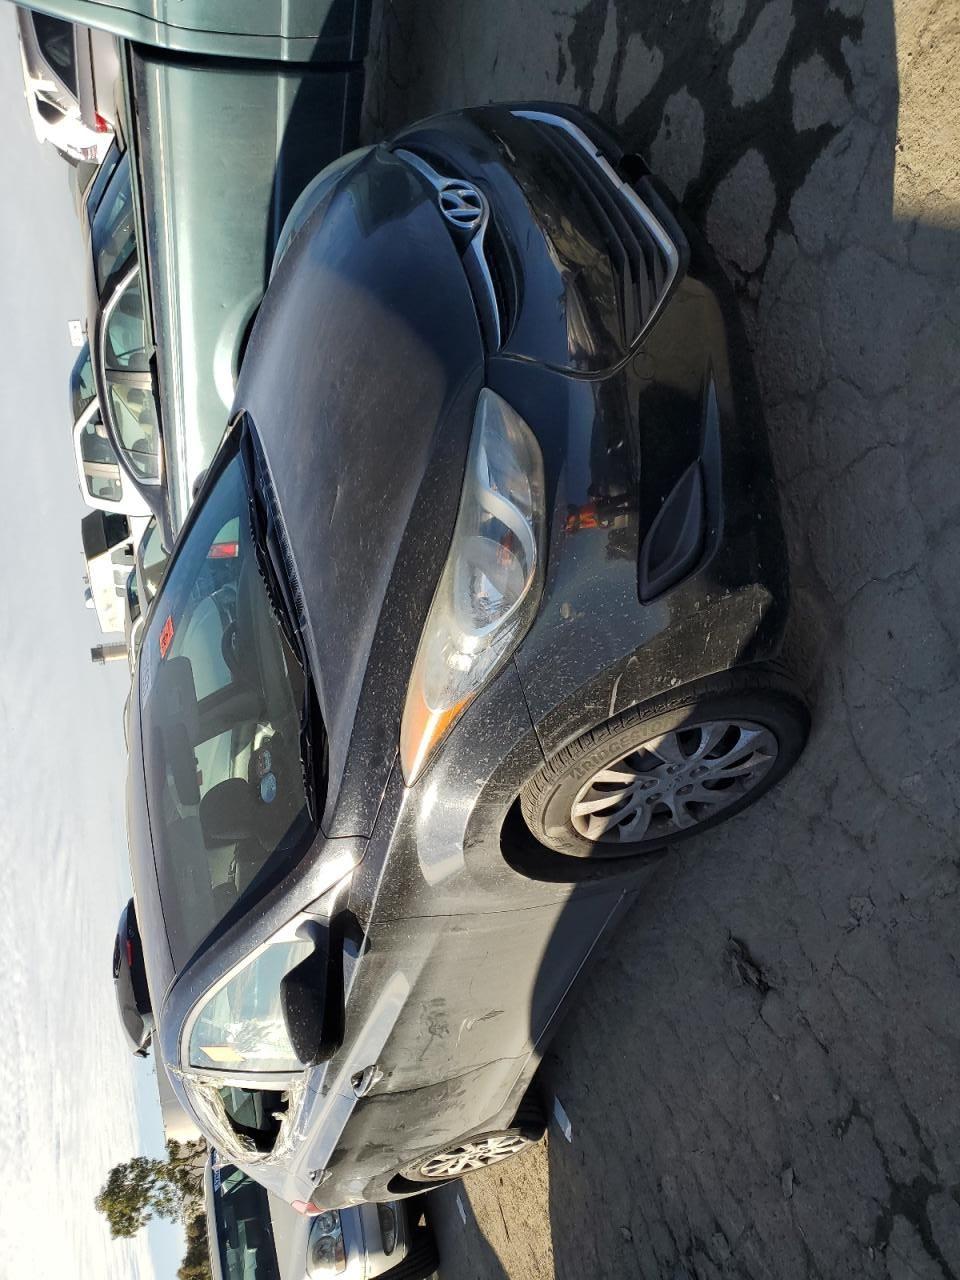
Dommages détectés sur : pare-choc avant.
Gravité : mineur